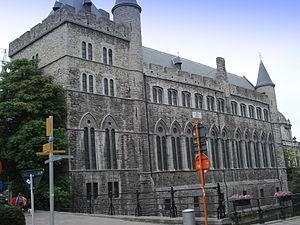
Le château de Gérard le Diable, ancien château fort du XIIIᵉ siècle, de style gothique scaldien, situé à Gand en Belgique, doit son nom au chevalier Gérard de Gand, surnommé « le Diable », qui habita l’édifice dans la deuxième moitié du XIIIᵉ siècle. Jusqu’au premier du XIVᵉ siècle, ce château resta la propriété des descendants de Gérard de Gand. Il est devenu ensuite la propriété de la municipalité de Gand, et fit office, tour à tour, de dépôt d’armes, d’école des Hiéronymites, de séminaire, d’asile d’aliénés, de maison de correction et d’orphelinat, de caserne de pompiers. Du château-fort d’origine il ne subsiste que l’aile orientale, bordant un canal qui est l'ancien cours du fleuve Escaut dans le centre-ville de Gand.